Beth Patterson

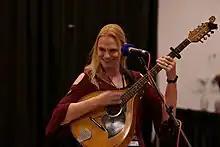
Patterson at DragonCon, Atlanta GA in 2023

Beth Waggoner Patterson is an Irish folk and Celtic musician and singer, based in New Orleans, Louisiana. She combines traditional Irish, Celtic and folk ballads with Cajun, world-beat, and progressive rock influences and her own creative songwriting.